List of areas in the United States National Park System

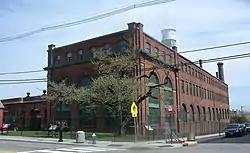
Laboratory building at Thomas Edison National Historical Park

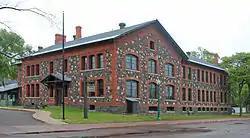
Keweenaw National Historical Park

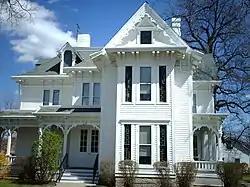
Harry S Truman National Historic Site

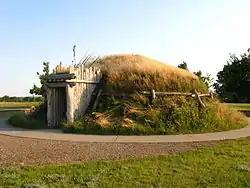
Knife River Indian Villages National Historic Site

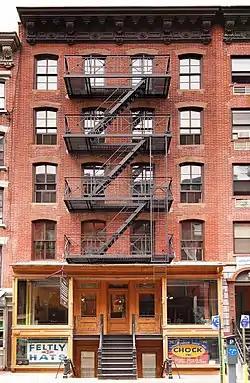
Lower East Side Tenement National Historic Site

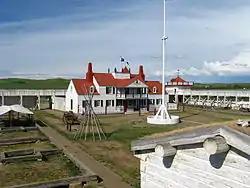
Fort Union Trading Post National Historic Site

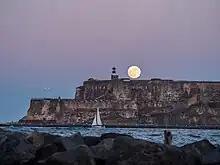
Castillo San Felipe del Morro at San Juan National Historic Site

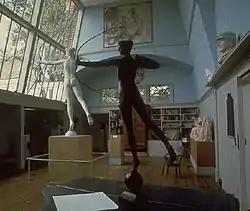
Saint-Gaudens National Historical Park

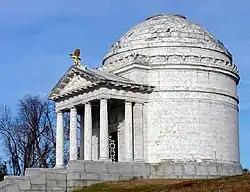
Vicksburg National Military Park

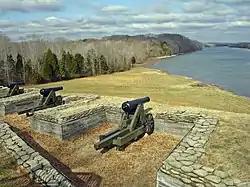
Fort Donelson National Battlefield

There are 85 national historic sites, of which 75 are NPS units, 9 are affiliated areas, and one, Grey Towers National Historic Site, is managed by the U.S. Forest Service (not listed here).